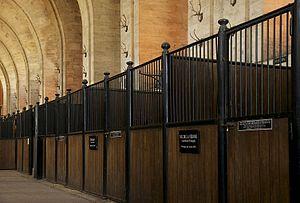
Les boxes à chevaux, musée vivant du cheval de Chantilly, Oise, France.
Le musée du Cheval est un musée et une salle de spectacle équestre situés dans les Grandes Ecuries du château de Chantilly, à Chantilly dans l'Oise.